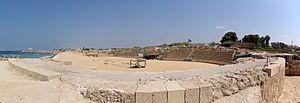
Le Codex Sinaiticus est un des deux plus anciens manuscrits de la Bible — avec le Codex Vaticanus — qui rassemble à la fois l'Ancien et le Nouveau Testament. Classé par Gregory-Aland nᵒ 01 ou א, c'est un codex de la Bible, écrit en caractères de type oncial et datant du IVᵉ siècle, entre 325 et 360. Il contient des parties du texte de la Septante de l'Ancien Testament, la totalité du Nouveau Testament, l'Épître de Barnabé et le Pasteur d'Hermas.